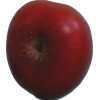
Label: nectarine_flat